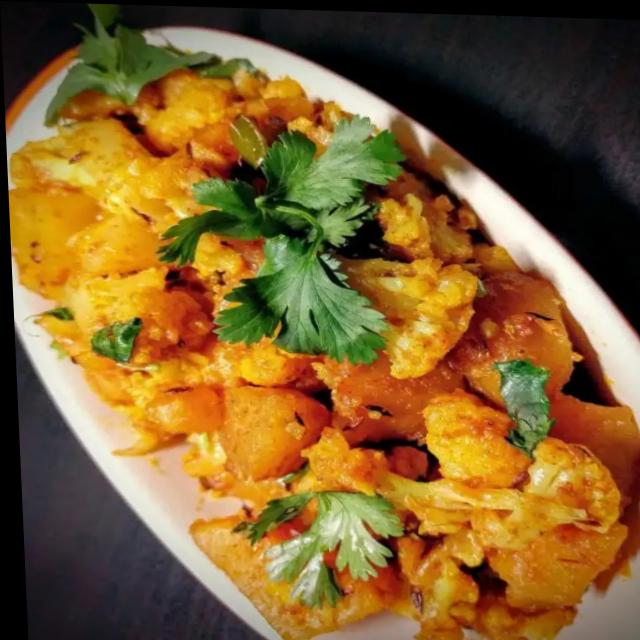
Dish: aloo_gobi